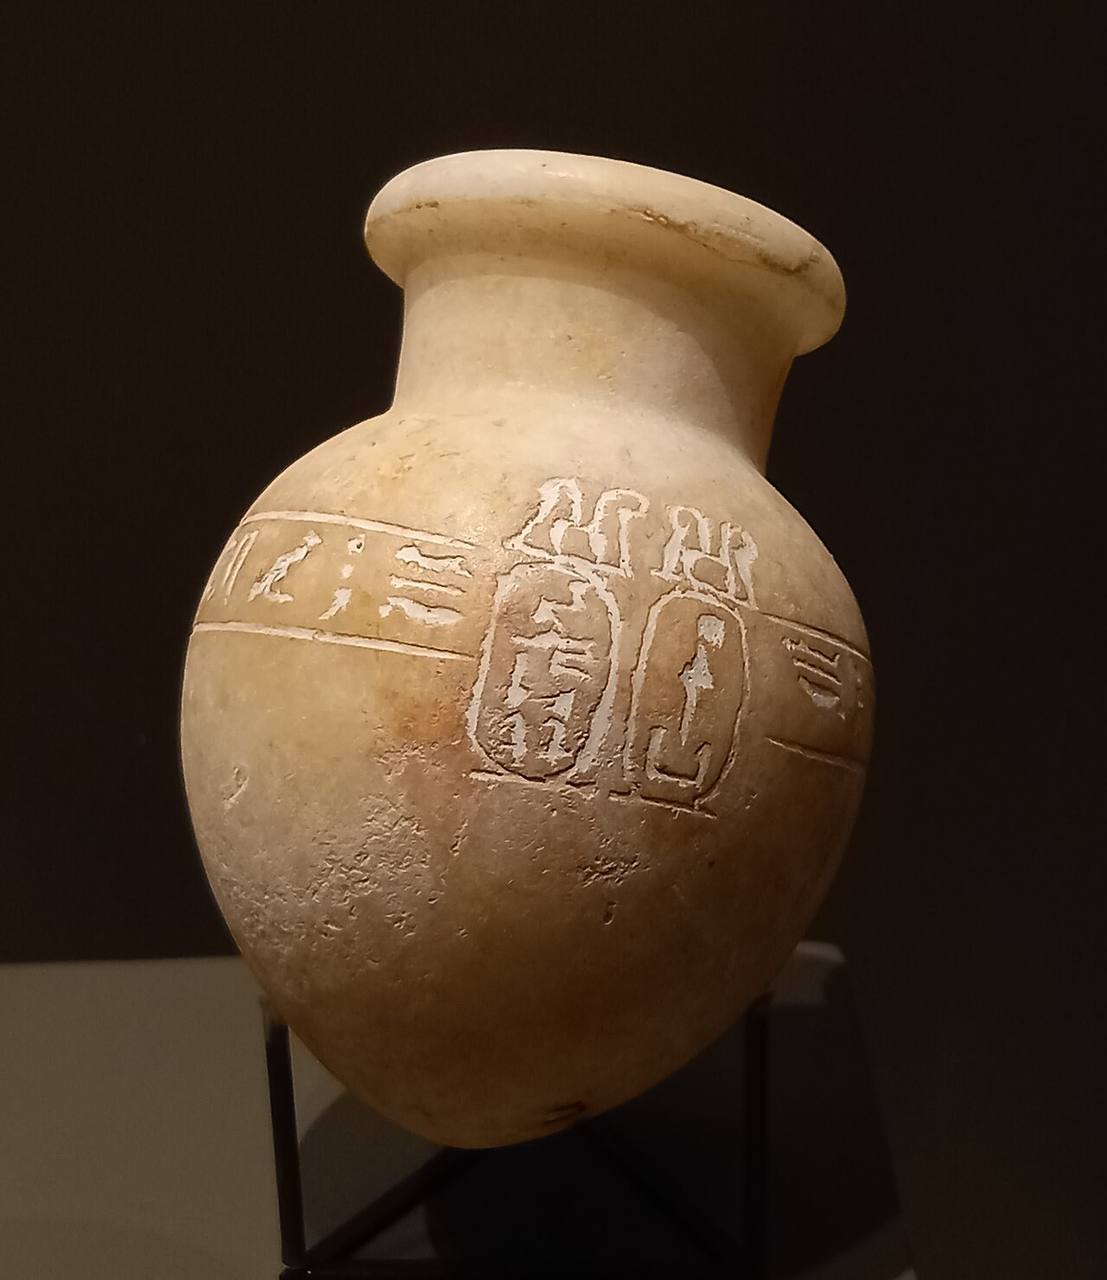
الوصف بالفصحى: قارورة عطر فخارية مزينة بنقوش من الخارج
الوصف بالعامية السودانية: قلة ريحة ملكية من المرمر الابيض و فيها نقوش ببرا
التصنيف: Local Culture & Objects